United States Servicemen's Fund

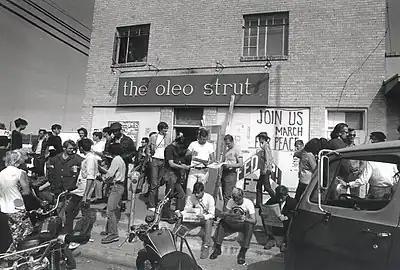
The Oleo Strut antiwar GI coffeehouse in 1971 was supported by USSF. Photo by Alan Pogue

Perhaps USSF's most well known project was the FTA Show, an anti-Vietnam War road show for GIs designed as a response to Bob Hope's patriotic and pro-war USO tour. It was the brainchild of Dr. Levy, who met with Jane Fonda on the set of Klute, convincing her to participate and help pull it together. Fonda went on to recruit a number of actors, entertainers, musicians and others, including actors Donald Sutherland, Peter Boyle, Garry Goodrow, comedian and civil rights activist Dick Gregory, and singers Country Joe McDonald, Nina Simone, Len Chandler, Swamp Dogg, Holly Near and Rita Martinson. USSF became the official sponsor of the show during its U.S. phase, with Gardner as the Tour's "stage manager and liaison to the coffeehouse staffs."